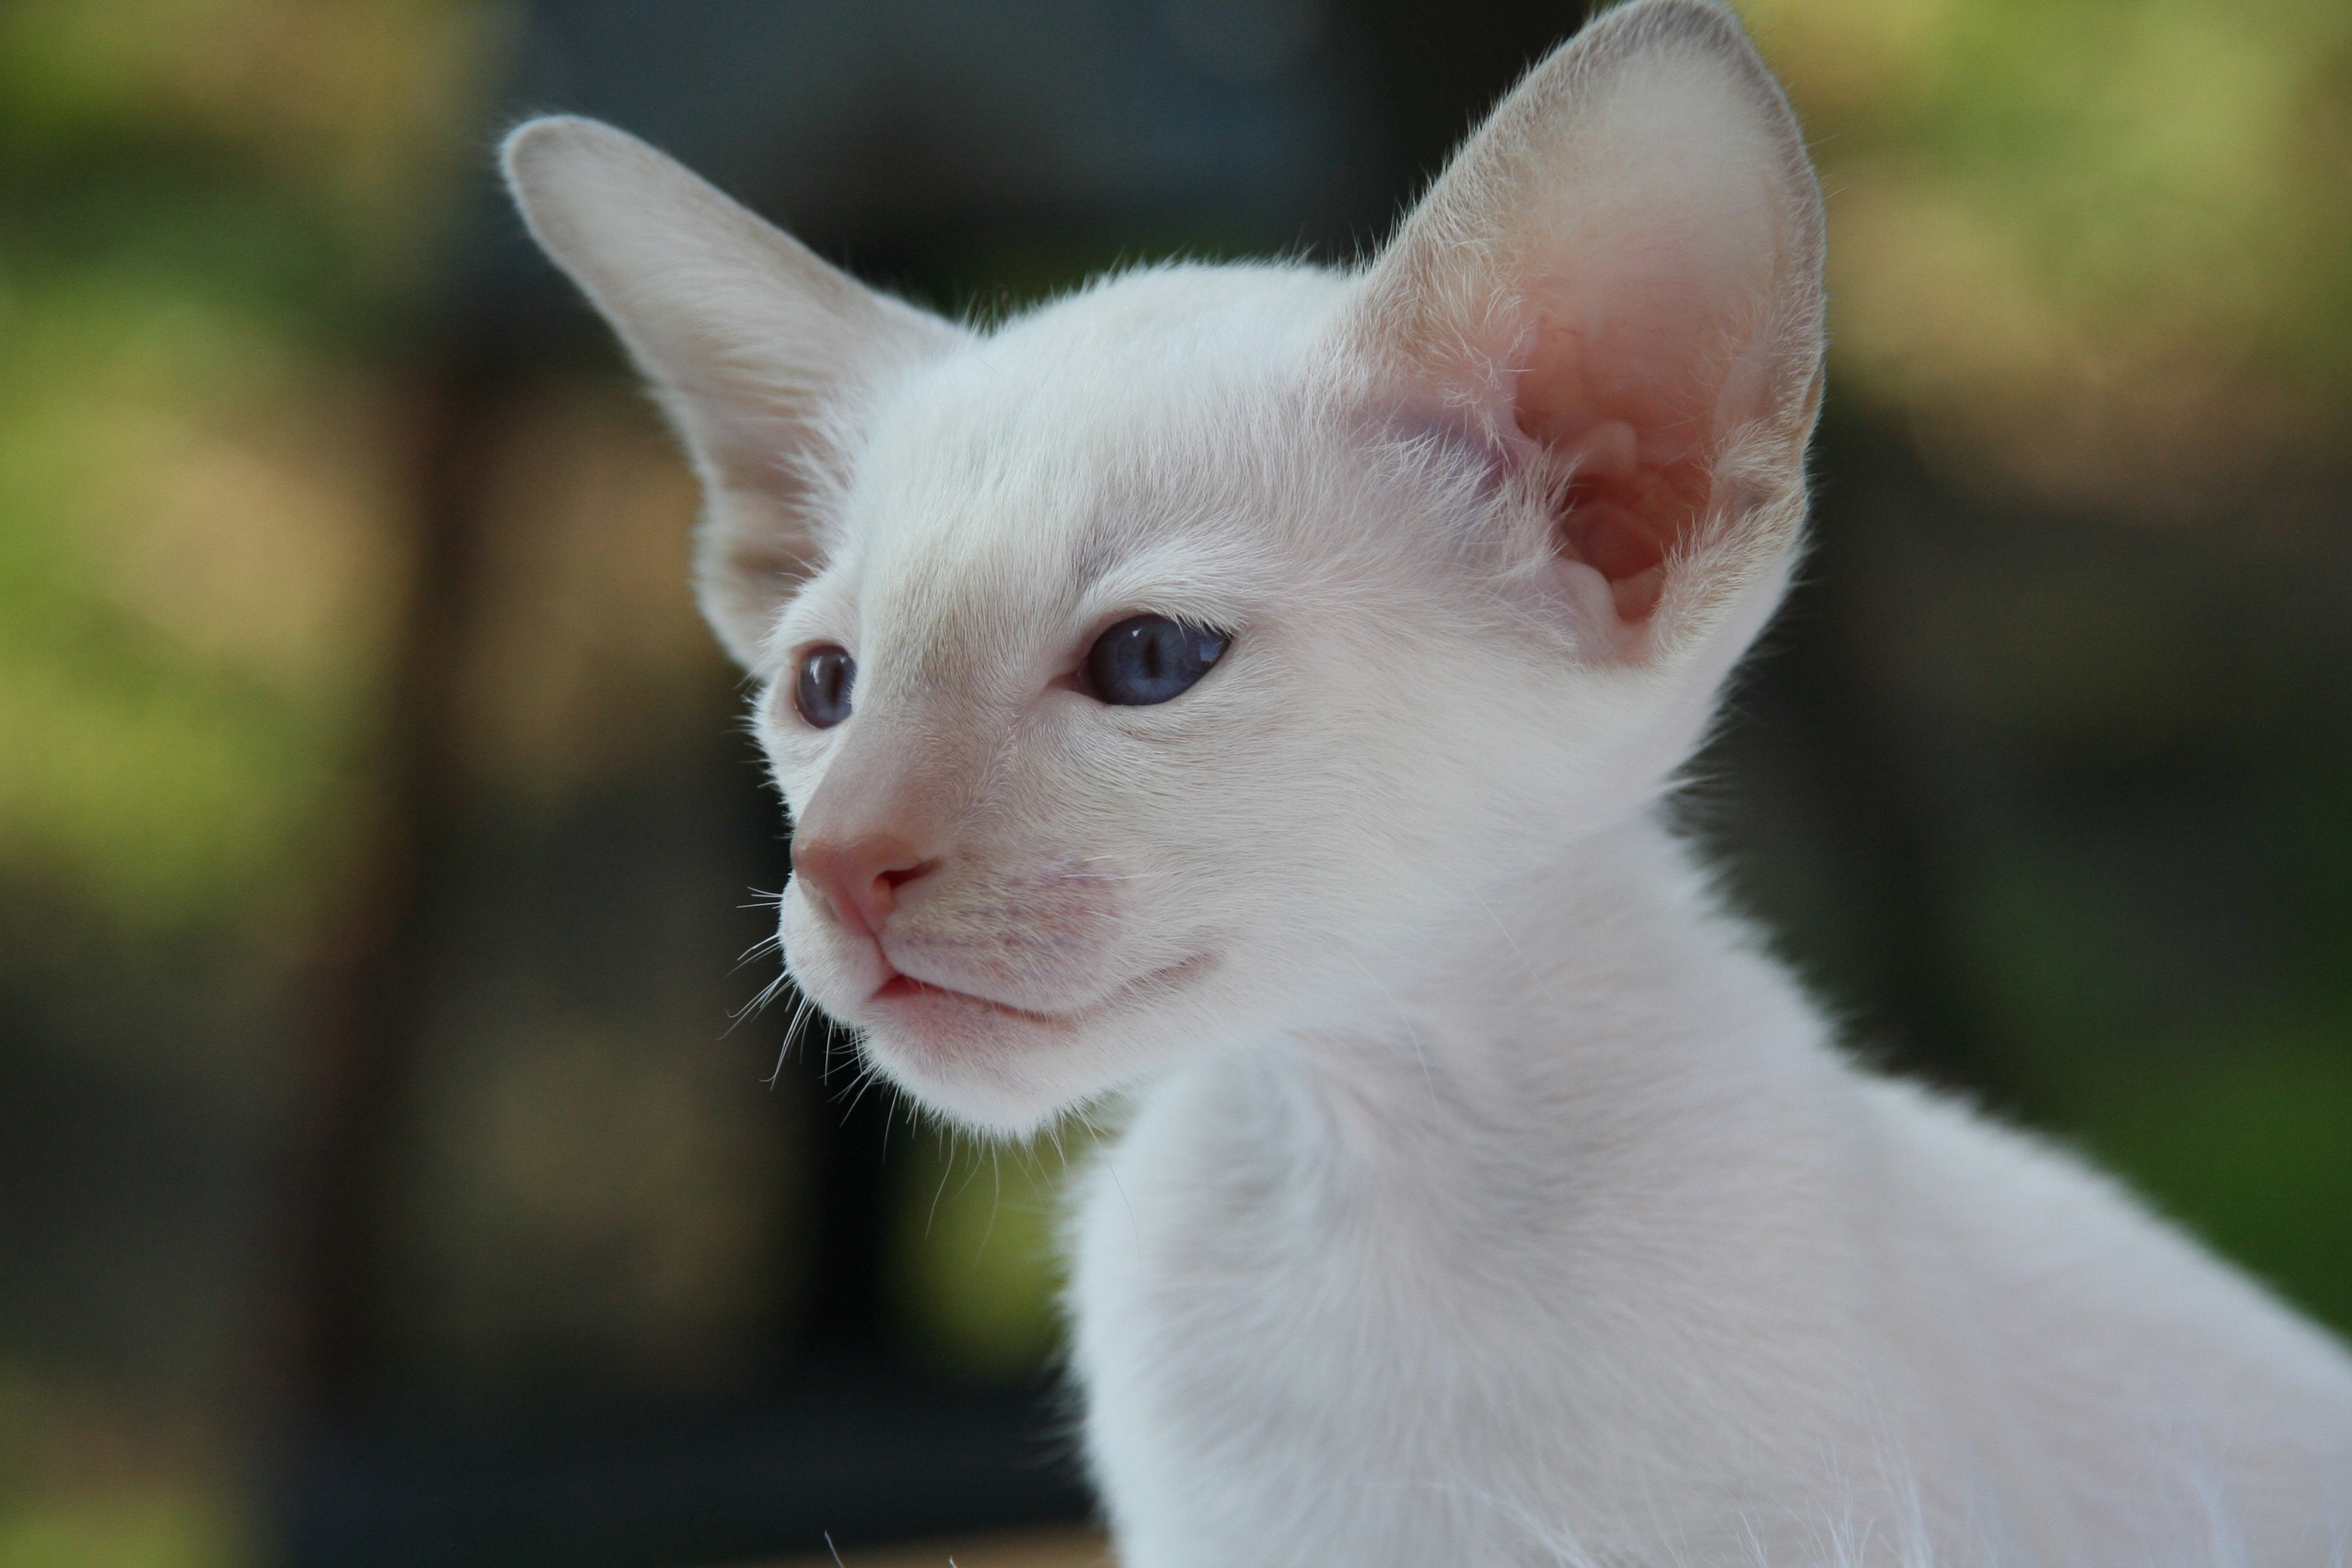
cat, mammal, vertebrate, small to medium sized cats, felidae, cornish rex, whiskers, devon rex, carnivore, peterbald, eye, kitten, khao manee, oriental shorthair, turkish angora, colorpoint shorthair, Rex cat, javanese, german rex, oriental longhair, ear